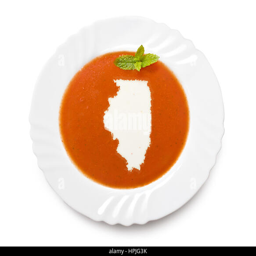
a plate tomato soup with cream in the shape .